Vade retro satana

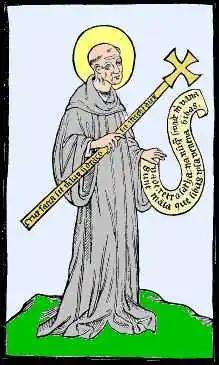
Image of Saint Benedict with a cross and a scroll stating "Vade retro satana" based on the last page of the 1415 book found in the library of Metten Abbey

The Ecclesiastical Latin text, here alongside an approximate translation, says: